20th Hussars

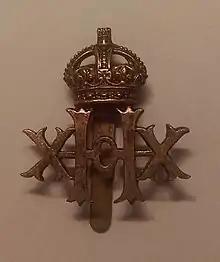
Badge of the 20th Hussars

The 20th Hussars was a cavalry regiment of the British Army. After service in the First World War it was amalgamated with the 14th King's Hussars to form the 14th/20th King's Hussars in 1922.